Haidao Suanjing

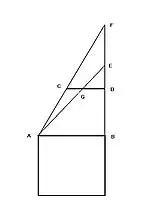
size of square city

We are viewing from the south a square city of unknown size. Set up an east gnome and a west pole, 6 zhang apart, linked with a rope at eye level. Let the east pole aligned with the NE and SE corners. Move back 5 steps from the north gnome, watch the NW corner of the city, the line of sight intersects the rope at 2 zhang 2 chi and 6.5 cun from the east end. Step back northward 13 steps and 2 chi, watch the NW corner of the city, the line of sight just aligns with the west pole. What is the length of the square city, and what is its distance to the pole?